Virginia big-eared bat

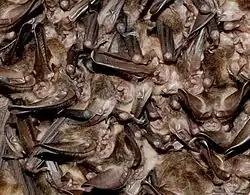
A tightly packed cluster of hibernating Virginia big-eared bats

During hibernation, these bats need an environment that ranges from 32 to 54 degrees Fahrenheit. Virginia big-eared bats store a certain amount of body fat in the winter during their hibernation, so when they are disturbed and the temperature of the cave changes, they must use up their body fat to raise the temperature of their bodies in order for them to leave the disturbed area. The burning of their fat makes them very weak and causes female bats to leave their babies if a maternity site is disturbed or altered.